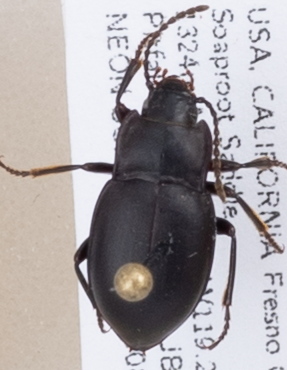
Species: Metrius contractus
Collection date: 2019-08-28
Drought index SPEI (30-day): -0.03
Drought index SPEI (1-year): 0.47
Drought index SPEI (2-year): -0.03